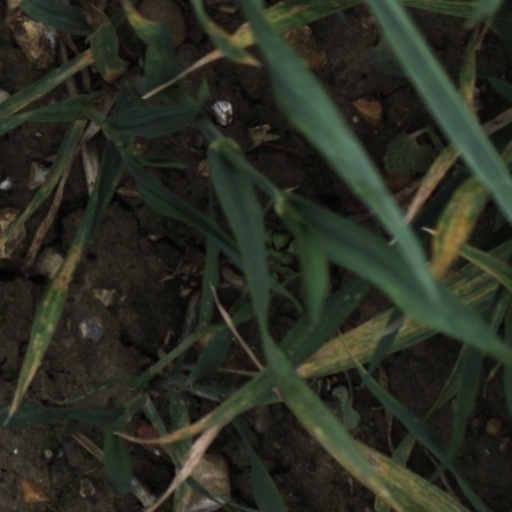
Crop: wheat